USS Pasadena (CL-65)

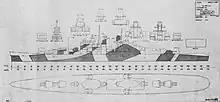
Depiction of the "Cleveland" class, showing the plan and profile

The "Cleveland"-class light cruisers traced their origin to design work done in the late 1930s; at the time, light cruiser displacement was limited to by the Second London Naval Treaty. Following the start of World War II in September 1939, Britain announced it would suspend the treaty for the duration of the conflict, a decision the US Navy quickly followed. Though still neutral, the United States recognized that war was likely and the urgent need for additional ships ruled out an entirely new design, so the "Cleveland"s were a close development of the earlier s, the chief difference being the substitution of a two-gun dual-purpose gun mount for one of the main battery gun turrets.